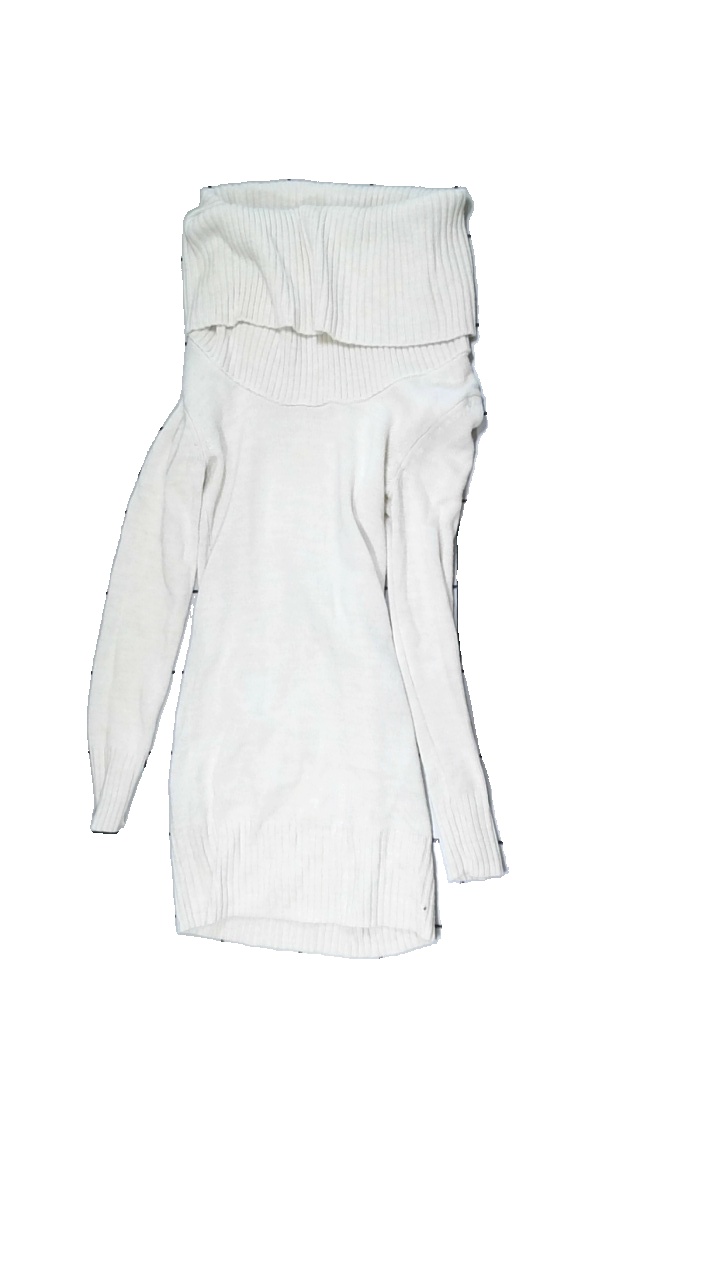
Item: Sweater (Ladies)
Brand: H&m
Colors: Beige
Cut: Turtle neck
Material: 100% acrylic
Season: Autumn
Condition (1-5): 2
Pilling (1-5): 1
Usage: Export
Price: <50